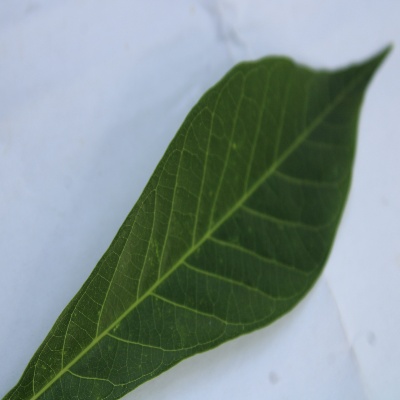
Crop: Cassava
Condition: healthy